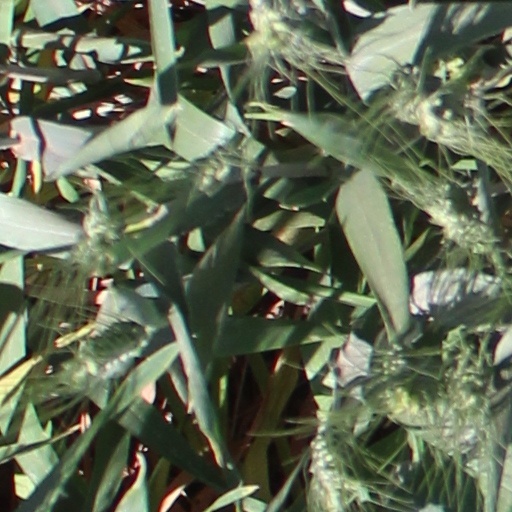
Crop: wheat